Alfred Waterhouse

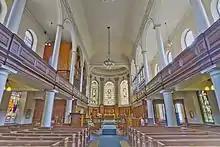
St Ann's Church, St Ann's Square, Manchester, restored (1887-91) with woodwork in a style contemporary with the church, and new stained glass in the end windows, the glass below the galleries, is too intense in colour to have met with Waterhouse's approval

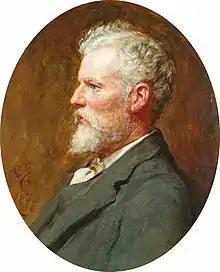
Alfred Waterhouse 1886 by Arthur Stockdale Cope

Manchester Town Hall was the result of a two-stage competition, after the first stage a shortlist was drawn up and the candidates allowed to amend their designs. The first stage closed in August 1867. A total of 137 sets of drawings by 123 competitors were entered. This first stage was judged by George Godwin. The designs were whittled down to these architects: Waterhouse, William Lee, Speakman & Charlesworth, Cuthbert Brodrick, Thomas Worthington, John Oldrid Scott, Thomas Henry Wyatt and Edward Salomons. The second stage was judged by Thomas Leverton Donaldson, a classicist, and gothicist George Edmund Street. In March 1868 Donaldson and Street chose Waterhouse's design as the winning design, this was their conclusion: